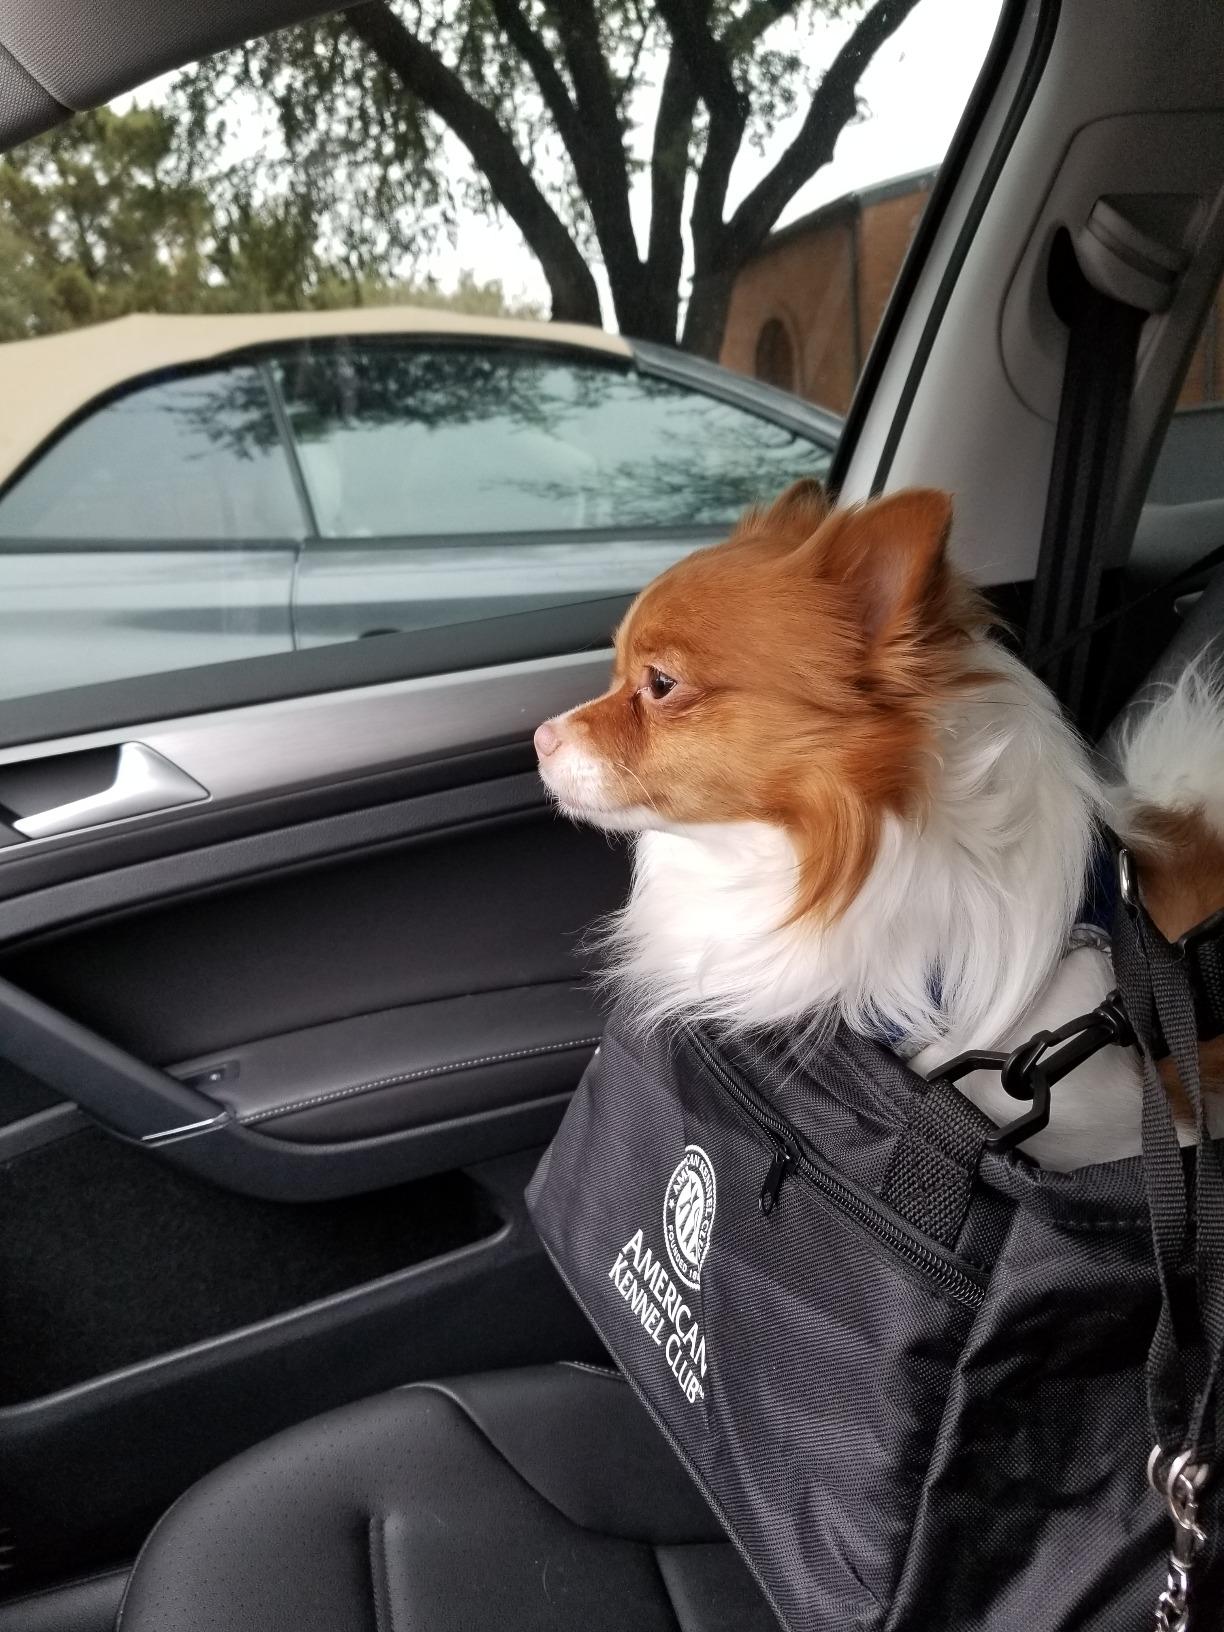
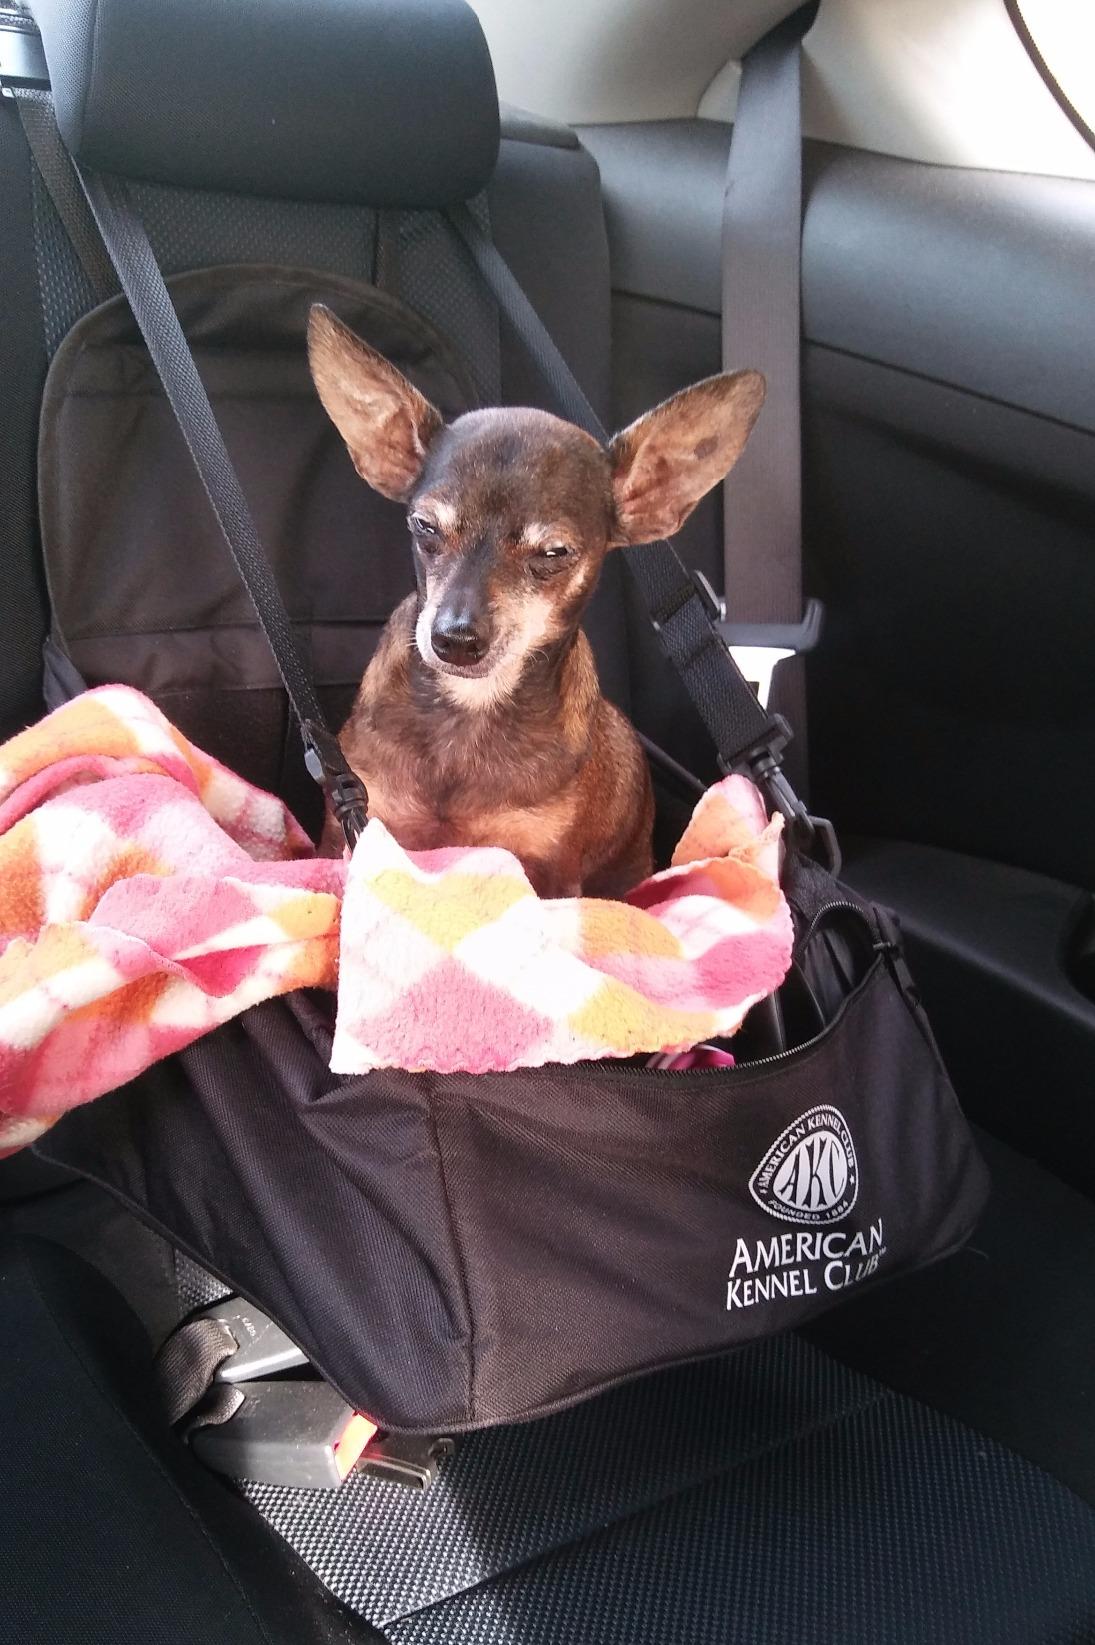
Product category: items_kennel
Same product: yes